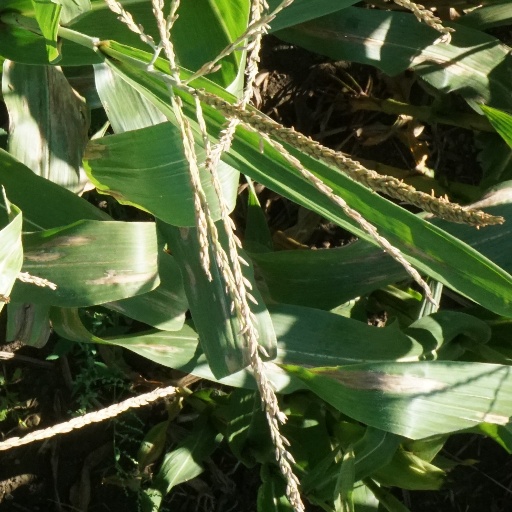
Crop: maize; corn